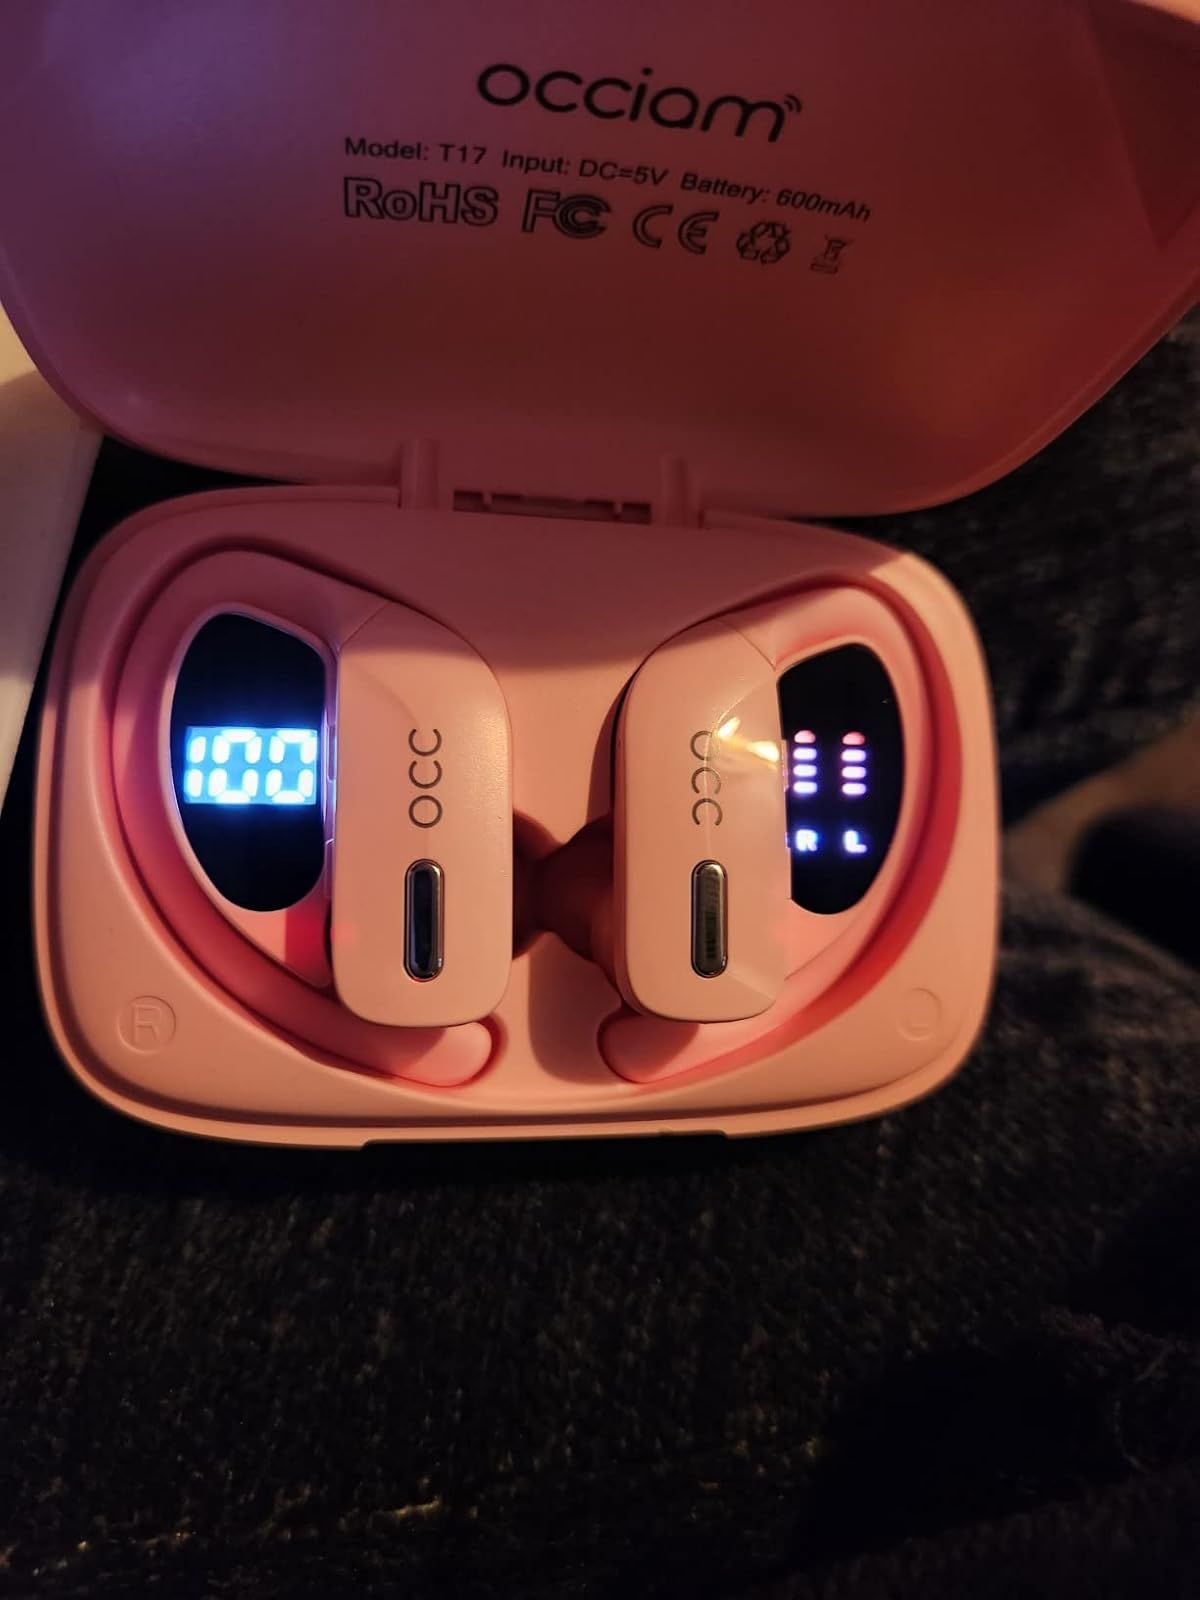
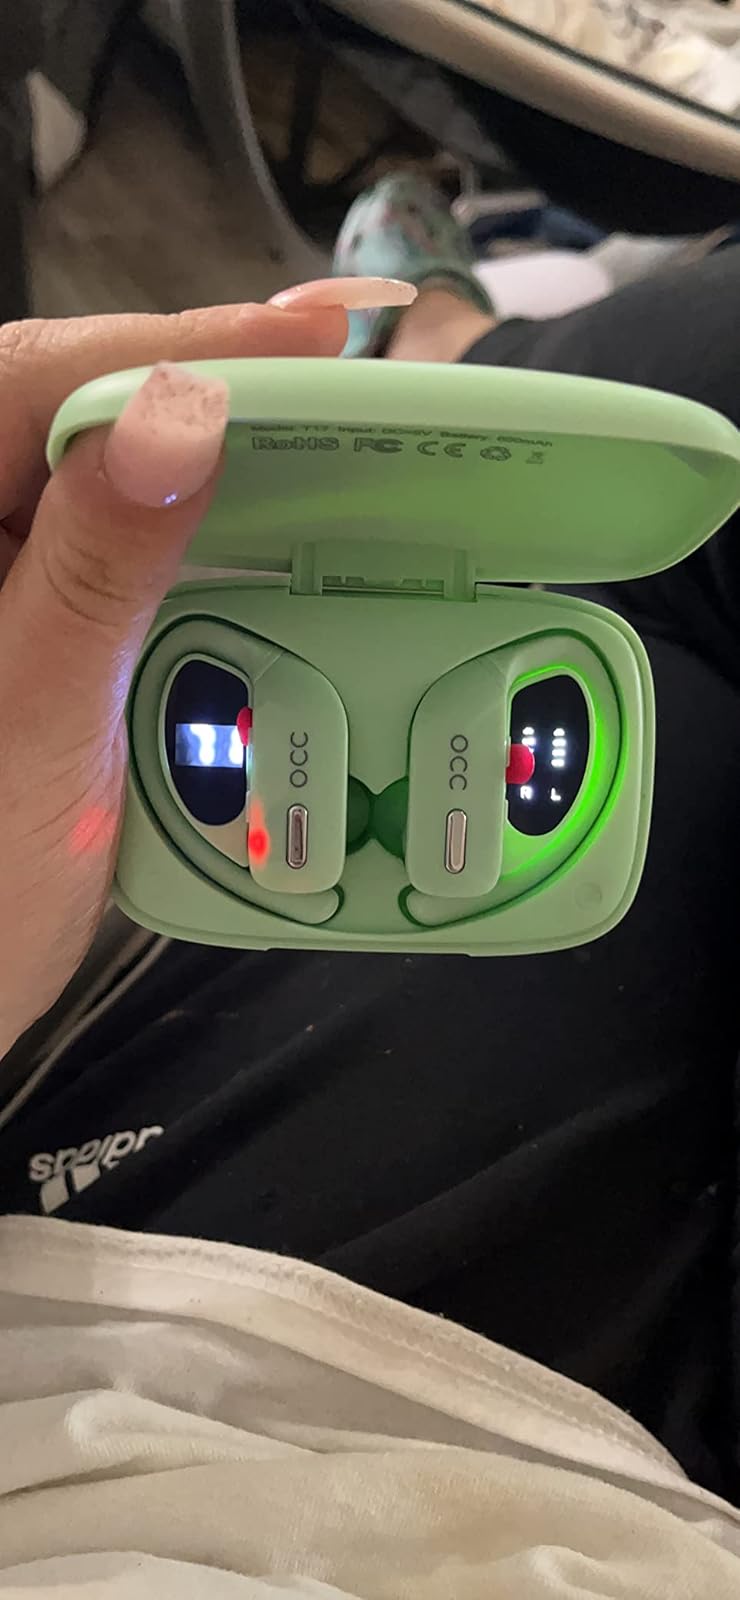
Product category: earbuds
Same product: no